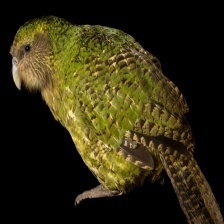
Species: KAKAPO
Scientific name: STRIGOPS HABROPTILUS